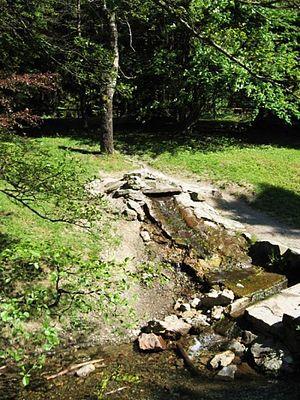
La Diemel est un affluent de la Weser en Hesse et Rhénanie-du-Nord-Westphalie long de 110,5 km. C'est le plus méridional des grands affluents de la Weser, à l'aval de la confluence de la Fulda et de la Werra.